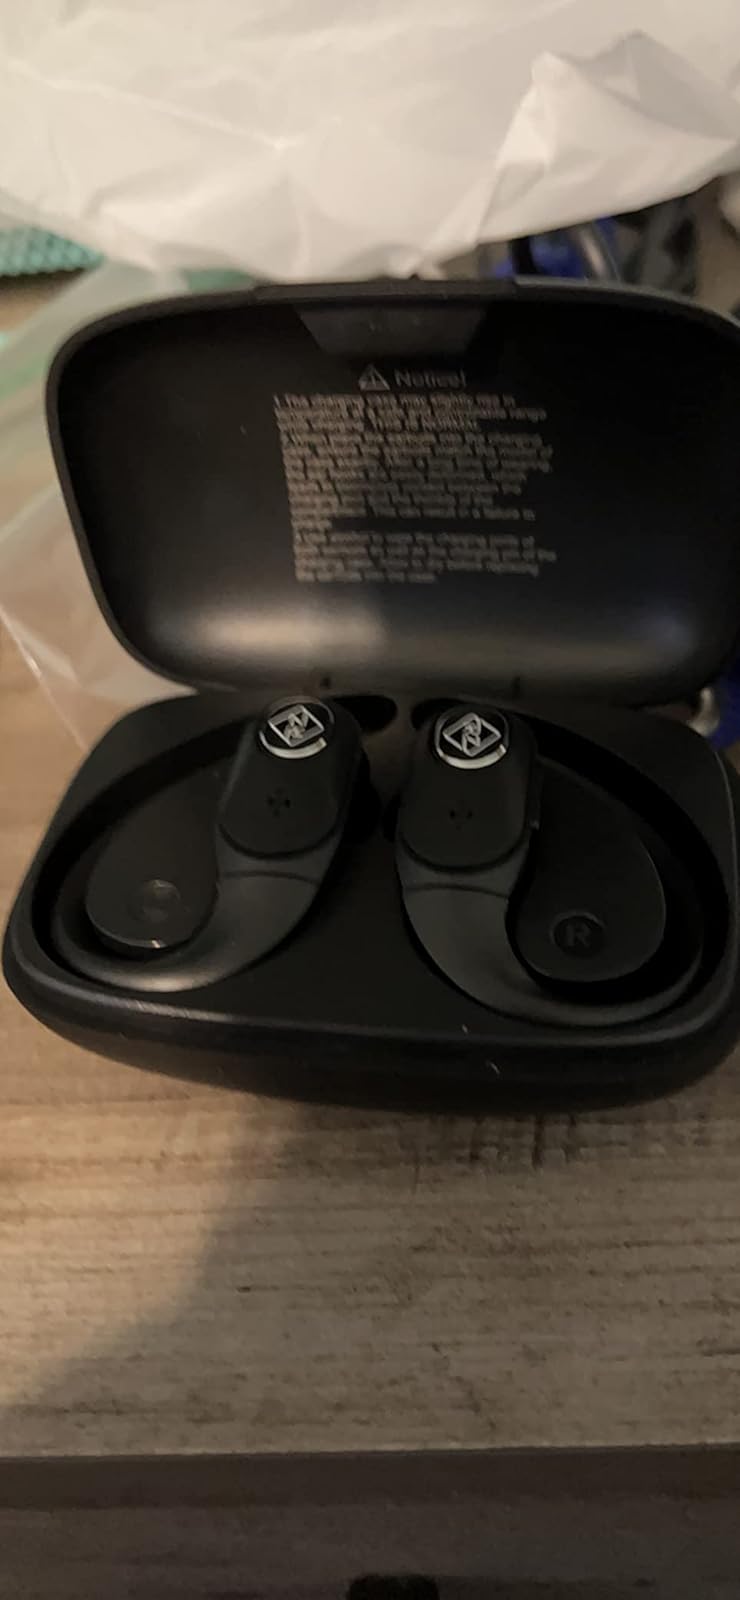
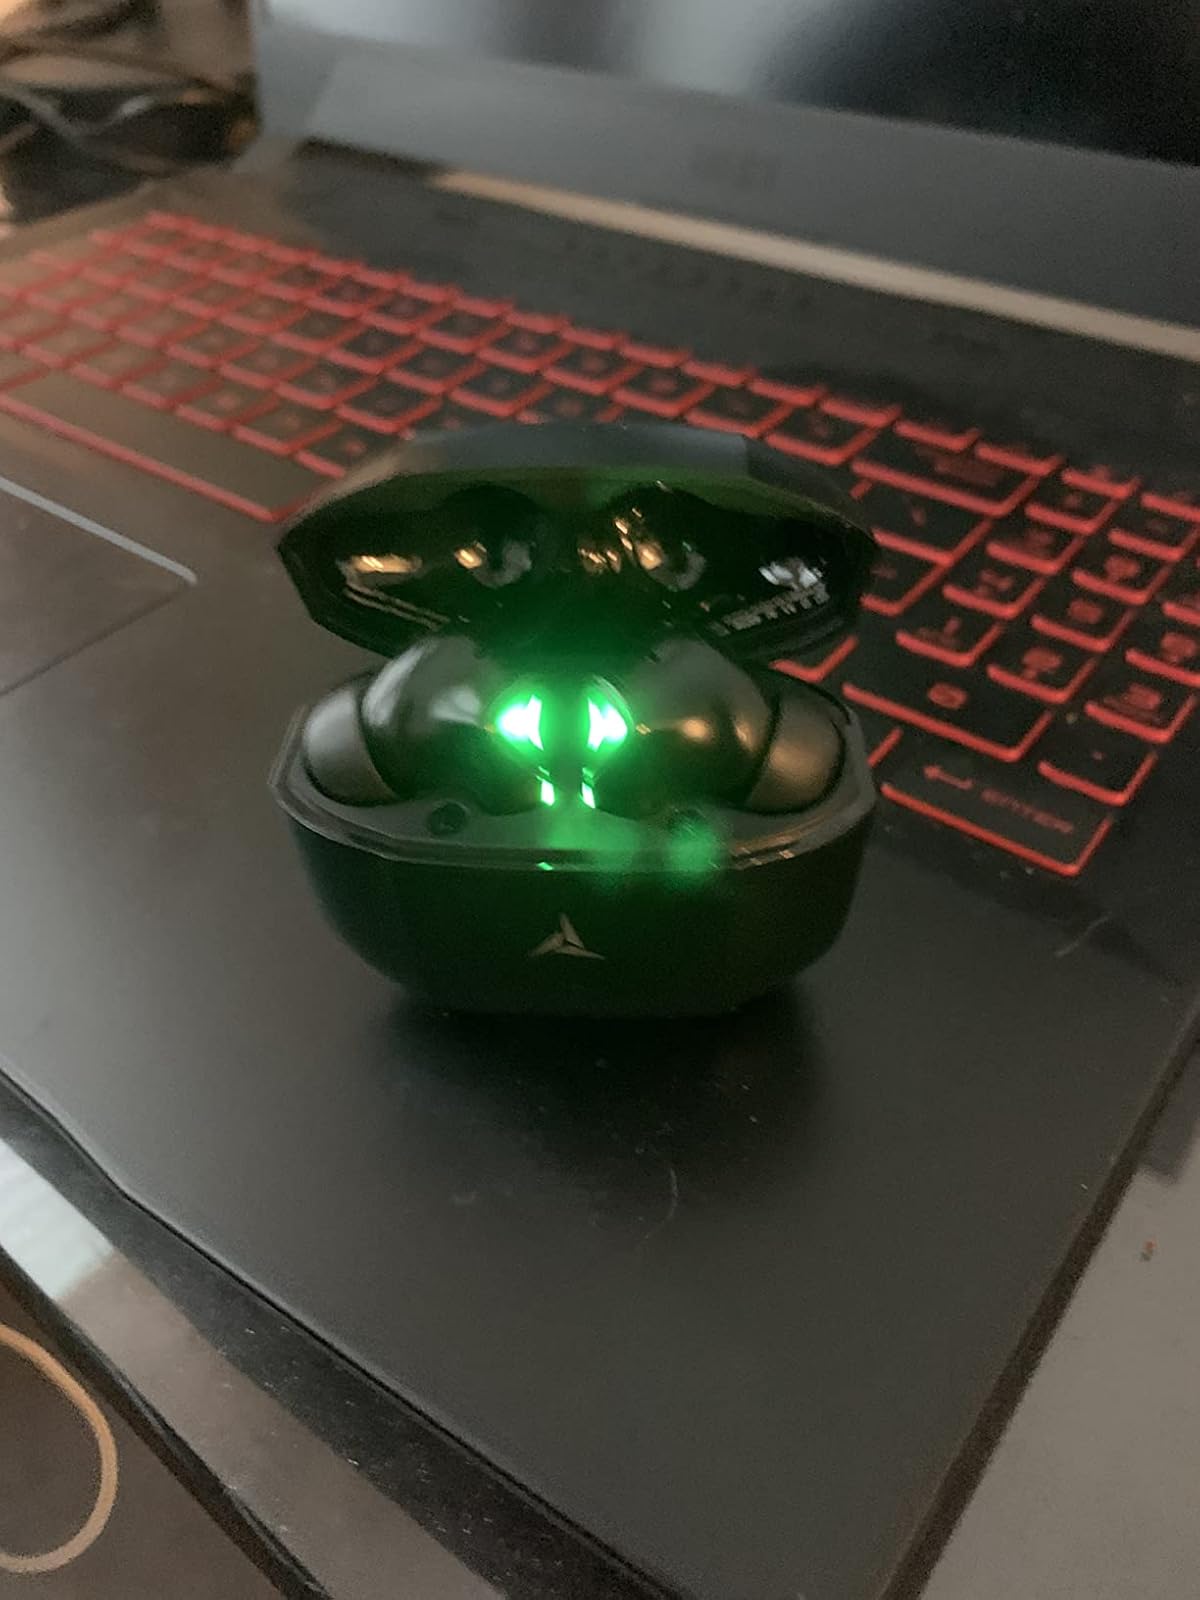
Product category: earbuds
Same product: no